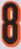
Number: 8